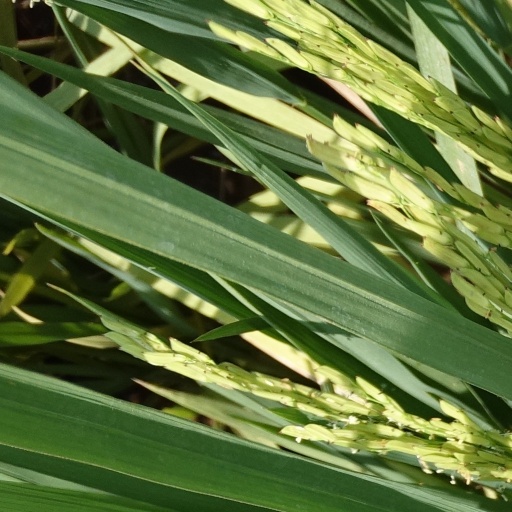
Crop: rice